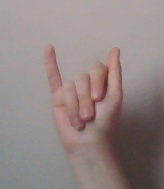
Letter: meem